Development of Windows Vista

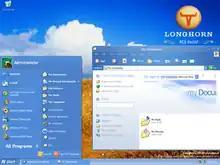
M3 build Desktop

Build 3683 (build date of September 23, 2002) was leaked on October 20, 2002, and was the first Longhorn build leaked to the Internet. This build was the first of several that had a desktop watermark identifying itself as "Longhorn XP Professional". Visually it was not significantly different from Windows XP. One of the notable changes was that the Windows logo was only white, not colored like all the versions of Windows before it. Also the templates in the My Documents and My Pictures were notably different as well as the Open and Save as dialog boxes also included the template, incorporating aesthetic changes and a few new user interface options. A new "Sidebar" was also present, which contained many of the gadgets that would much later be seen in Windows Sidebar, such as an analog clock, slide show, and search capability. An option in this version of the sidebar also made it possible to move the Start button into it, and disable the traditional taskbar entirely. An early revision of WinFS was also included, but very little in the way of a user interface was included, and as such it appeared to early testers to be nothing more than a service that consumed large amounts of memory and processor time. The "Display Properties" control panel was the first significant departure, being built on the new "Avalon" API. It was the first sighting of the "Plex" style which Microsoft regarded as a placeholder theme for their development versions, until they were ready to demonstrate Aero.